21st Space Wing

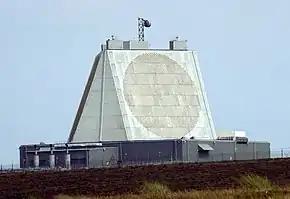
Solid State Phased Array Radar (SSPAR) at RAF Fylingdales, England

On 15 May 1992, the 21st Space Wing (21 SW) was reactivated at Peterson Air Force Base, Colorado and assigned to Air Force Space Command. The 21st Space Wing replaced Air Force Space Command's 1st Space Wing, which managed ground and space-based sensors, and the 3rd Space Support Wing, which was the host wing for Peterson Air Force Base and Cheyenne Mountain Air Force Station. Replacing the 1st Space Wing and 3rd Space Support Wing with the 21st Space Wing was part of a larger Air Force initiative designed to preserve early Air Force flying heritage, and bestowed upon the 21st Space Wing the history and honors of the World War II-era 21st Fighter Group and 21st Bombardment Group. On 20 September 1993, the 21st Space Wing was assigned to the Air Force Space Command's Fourteenth Air Force.